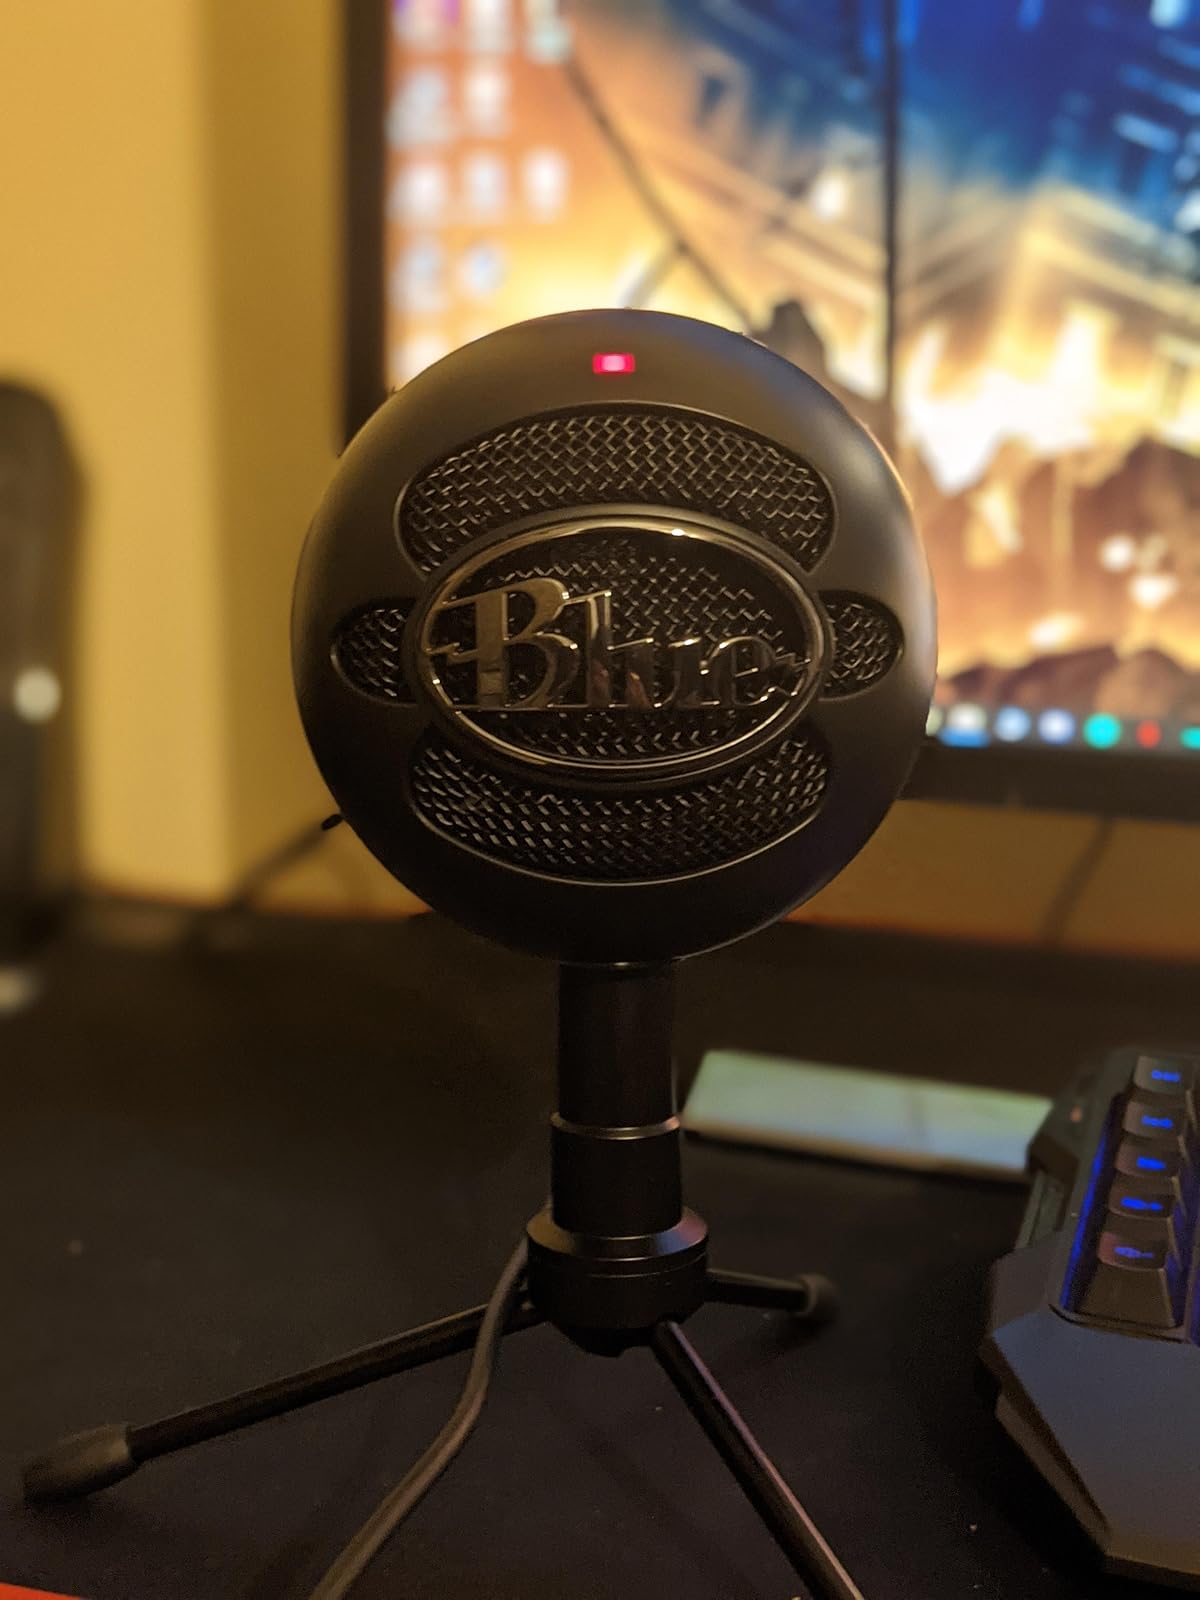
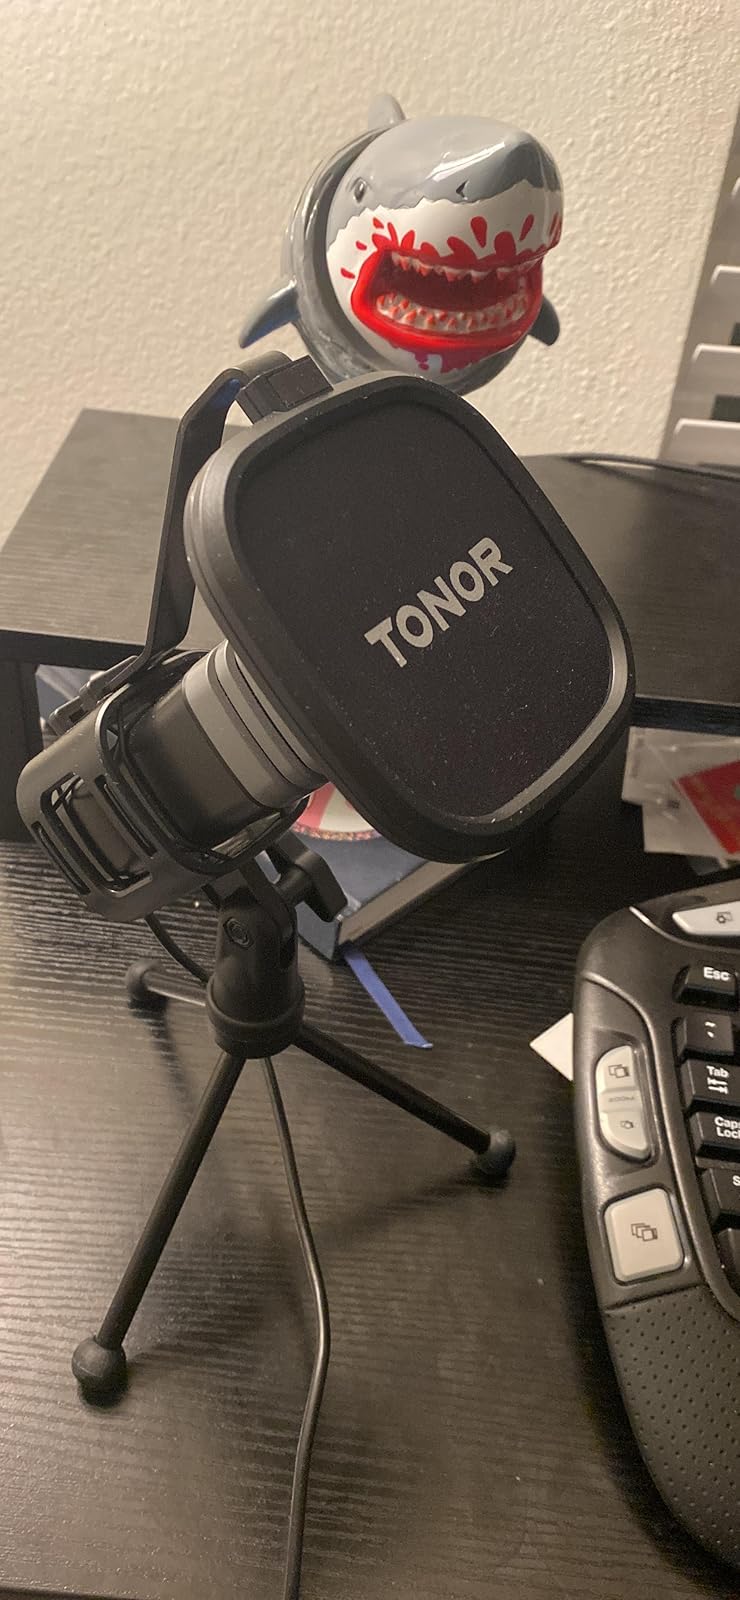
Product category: microphone
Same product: no